Commonwealth Aircraft Corporation

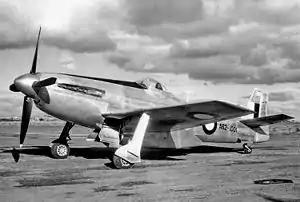
The prototype CAC CA-15 "Kangaroo"

CAC produced an extremely wide range of aircraft for the Royal Australian Air Force and civilian operators. These aircraft included the: